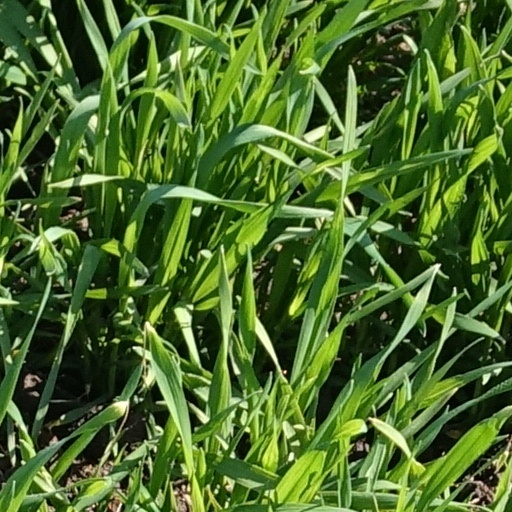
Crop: wheat